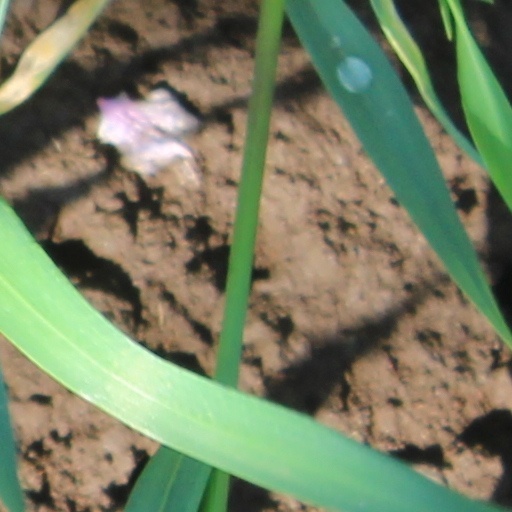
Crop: wheat